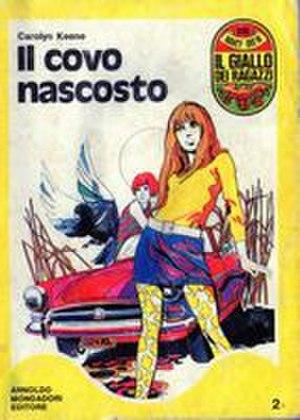
Alice et le Pigeon voyageur est le dixième roman de la série américaine Alice écrite par Caroline Quine, nom de plume collectif de divers auteurs. L'auteur de ce roman est Walter Karig.